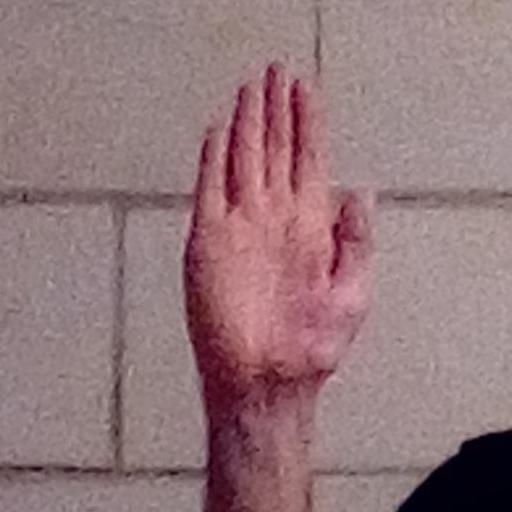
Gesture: stop